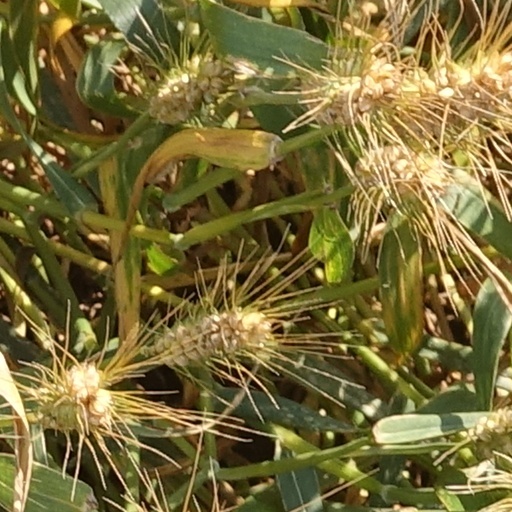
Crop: wheat